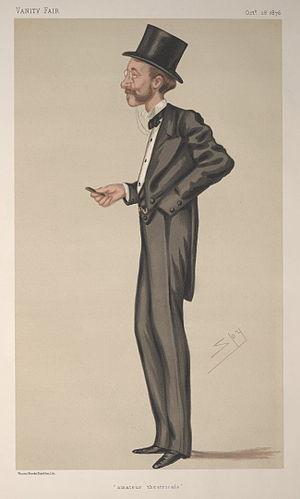
Francis Charles Needham, 3ᵉ comte de Kilmorey, titré vicomte Newry de 1851 à 1880, est un pair anglo-irlandais et un député conservateur.